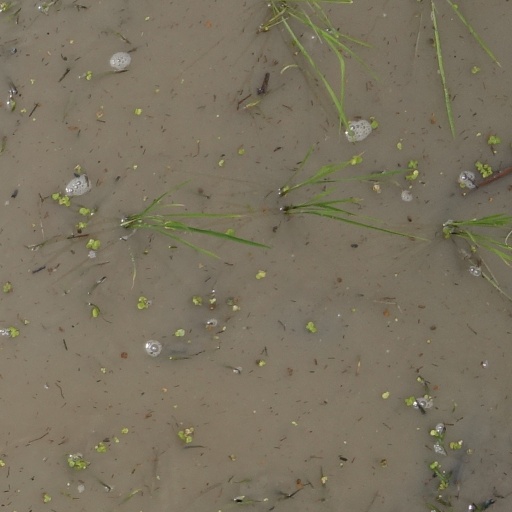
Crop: rice